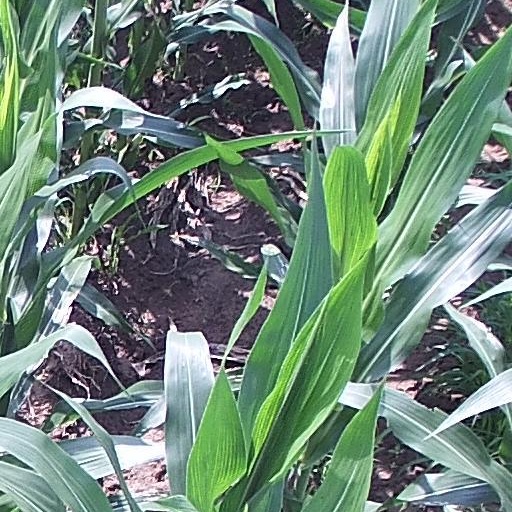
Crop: maize; corn